Princely abbeys and imperial abbeys of the Holy Roman Empire

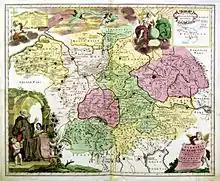
"Germania Benedictina"

Some of the imperial abbeys were dissolved during the Reformation; others were absorbed into other territories at various times in the general course of political life. Those in Alsace and Switzerland passed out of the Empire in 1648, when Alsace was ceded to France and Switzerland became independent. The great majority of these religious bodies however were secularized during the brief period that included the French Revolution, the Napoleonic Wars, and their aftermath, especially as a result of the German mediatization ("Reichsdeputationshauptschluss") of February 1803. Any that survived lost their Imperial status when the Holy Roman Empire was wound up in 1806.